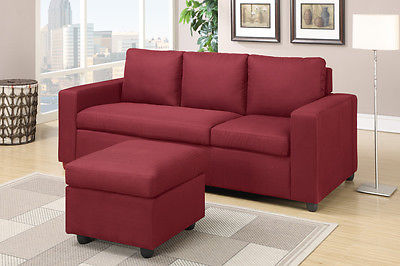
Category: sofa